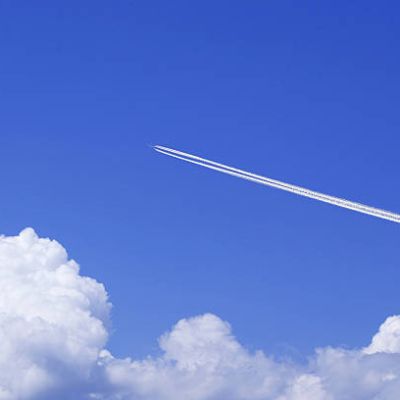
Cloud type: Contrail (Ct)